Boston Port of Embarkation

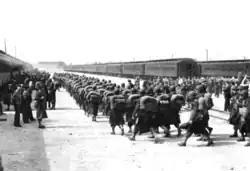
Troops leaving Camp Myles Standish for the Boston Port of Embarkation.

In a major reorganization of March 1942 the transportation responsibilities of the Quartermaster Corps, including the ocean shipping function of the Army Transport Service and Army port operations, were transferred to the new Transportation Corps. The Boston sub-port became an independent Port of Embarkation under the Transportation Corps in July 1942 using both Army owned and leased port facilities. Sub-ports of Boston were established at Providence, Rhode Island (brief operation early in the war), Searsport (ammunition and explosives), Maine and at Halifax, Nova Scotia, Quebec City and Montreal in Canada. After incidents involving ship damage in over crowded New York harbor where all Atlantic convoys were being assembled for their escorts the Joint Chiefs of Staff authorized Army transports from Boston to assemble at Halifax to join the Atlantic convoy.